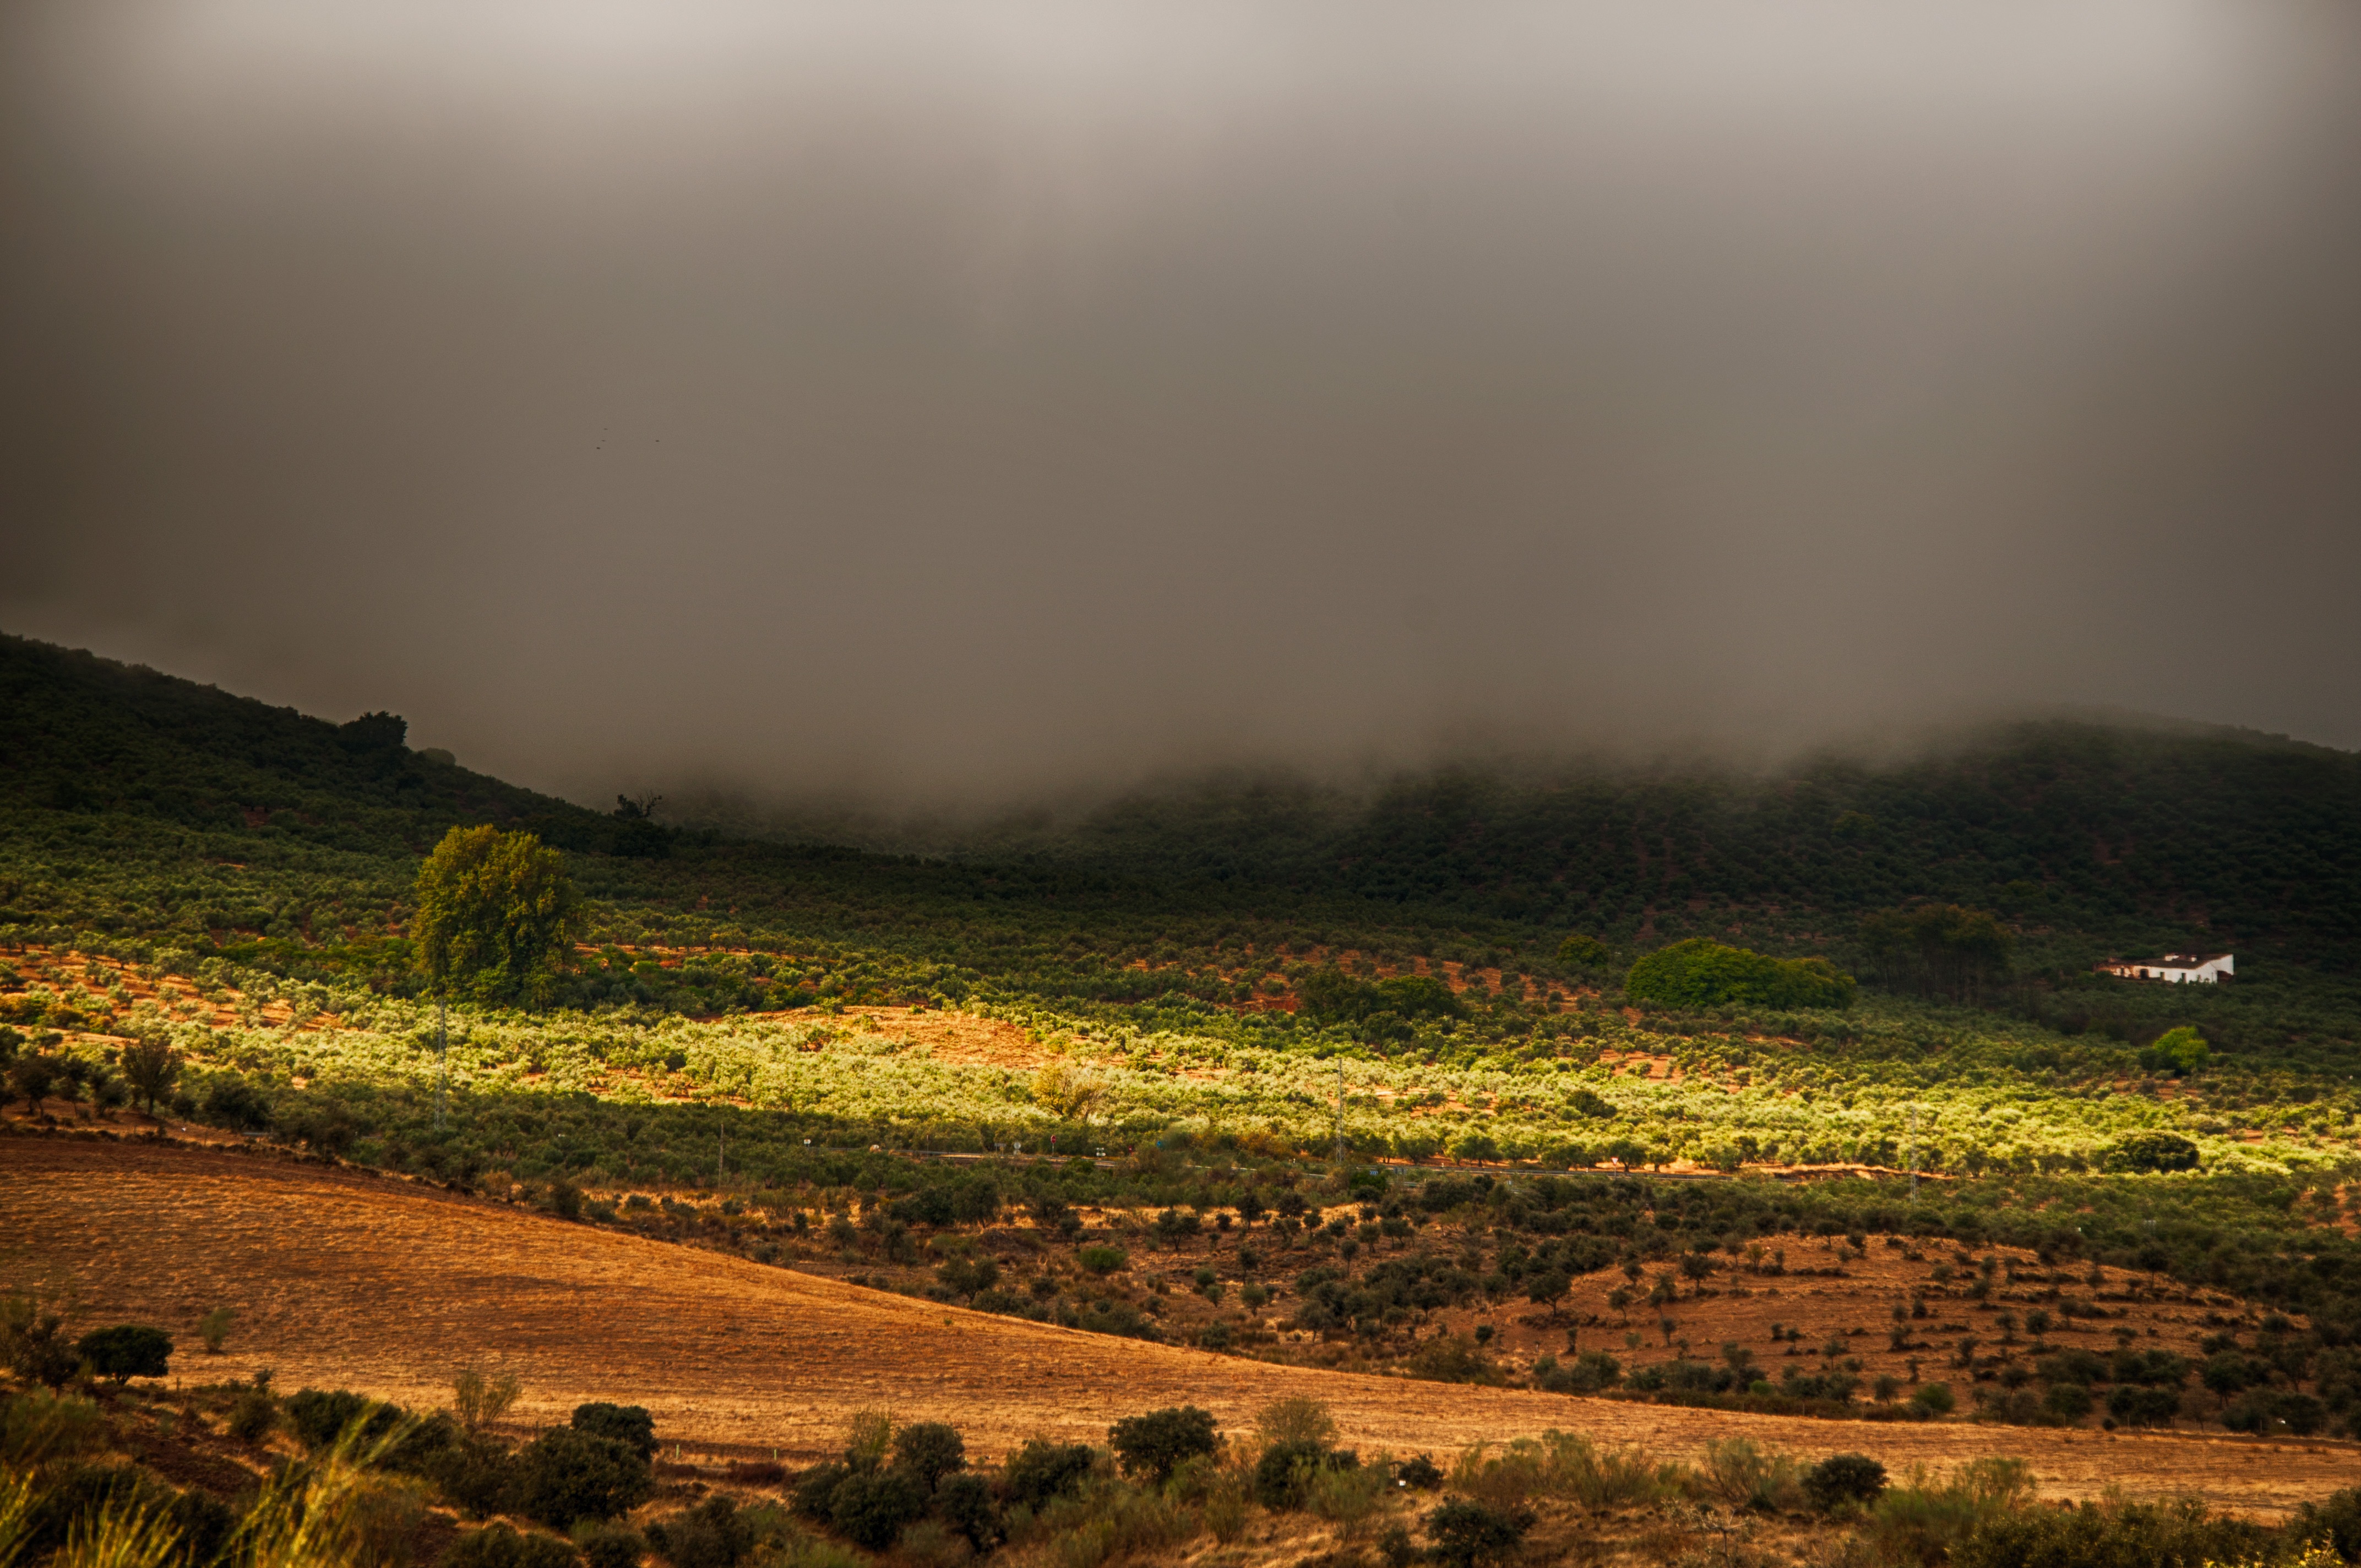
landscape, tree, nature, forest, grass, horizon, mountain, cloud, fog, mist, field, sunlight, morning, leaf, hill, wind, dawn, dusk, evening, autumn, weather, soil, agriculture, plain, habitat, rural area, of the, natural environment, atmospheric phenomenon